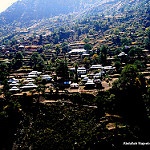
Scene: Outdoor